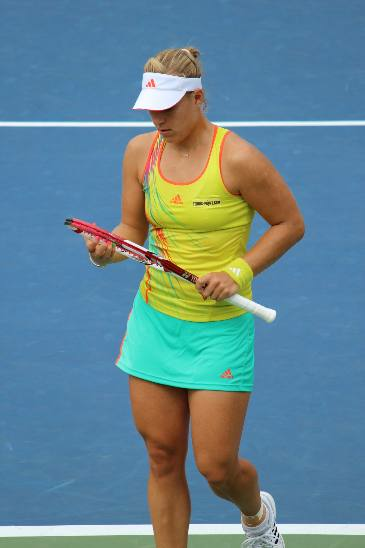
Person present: Yes